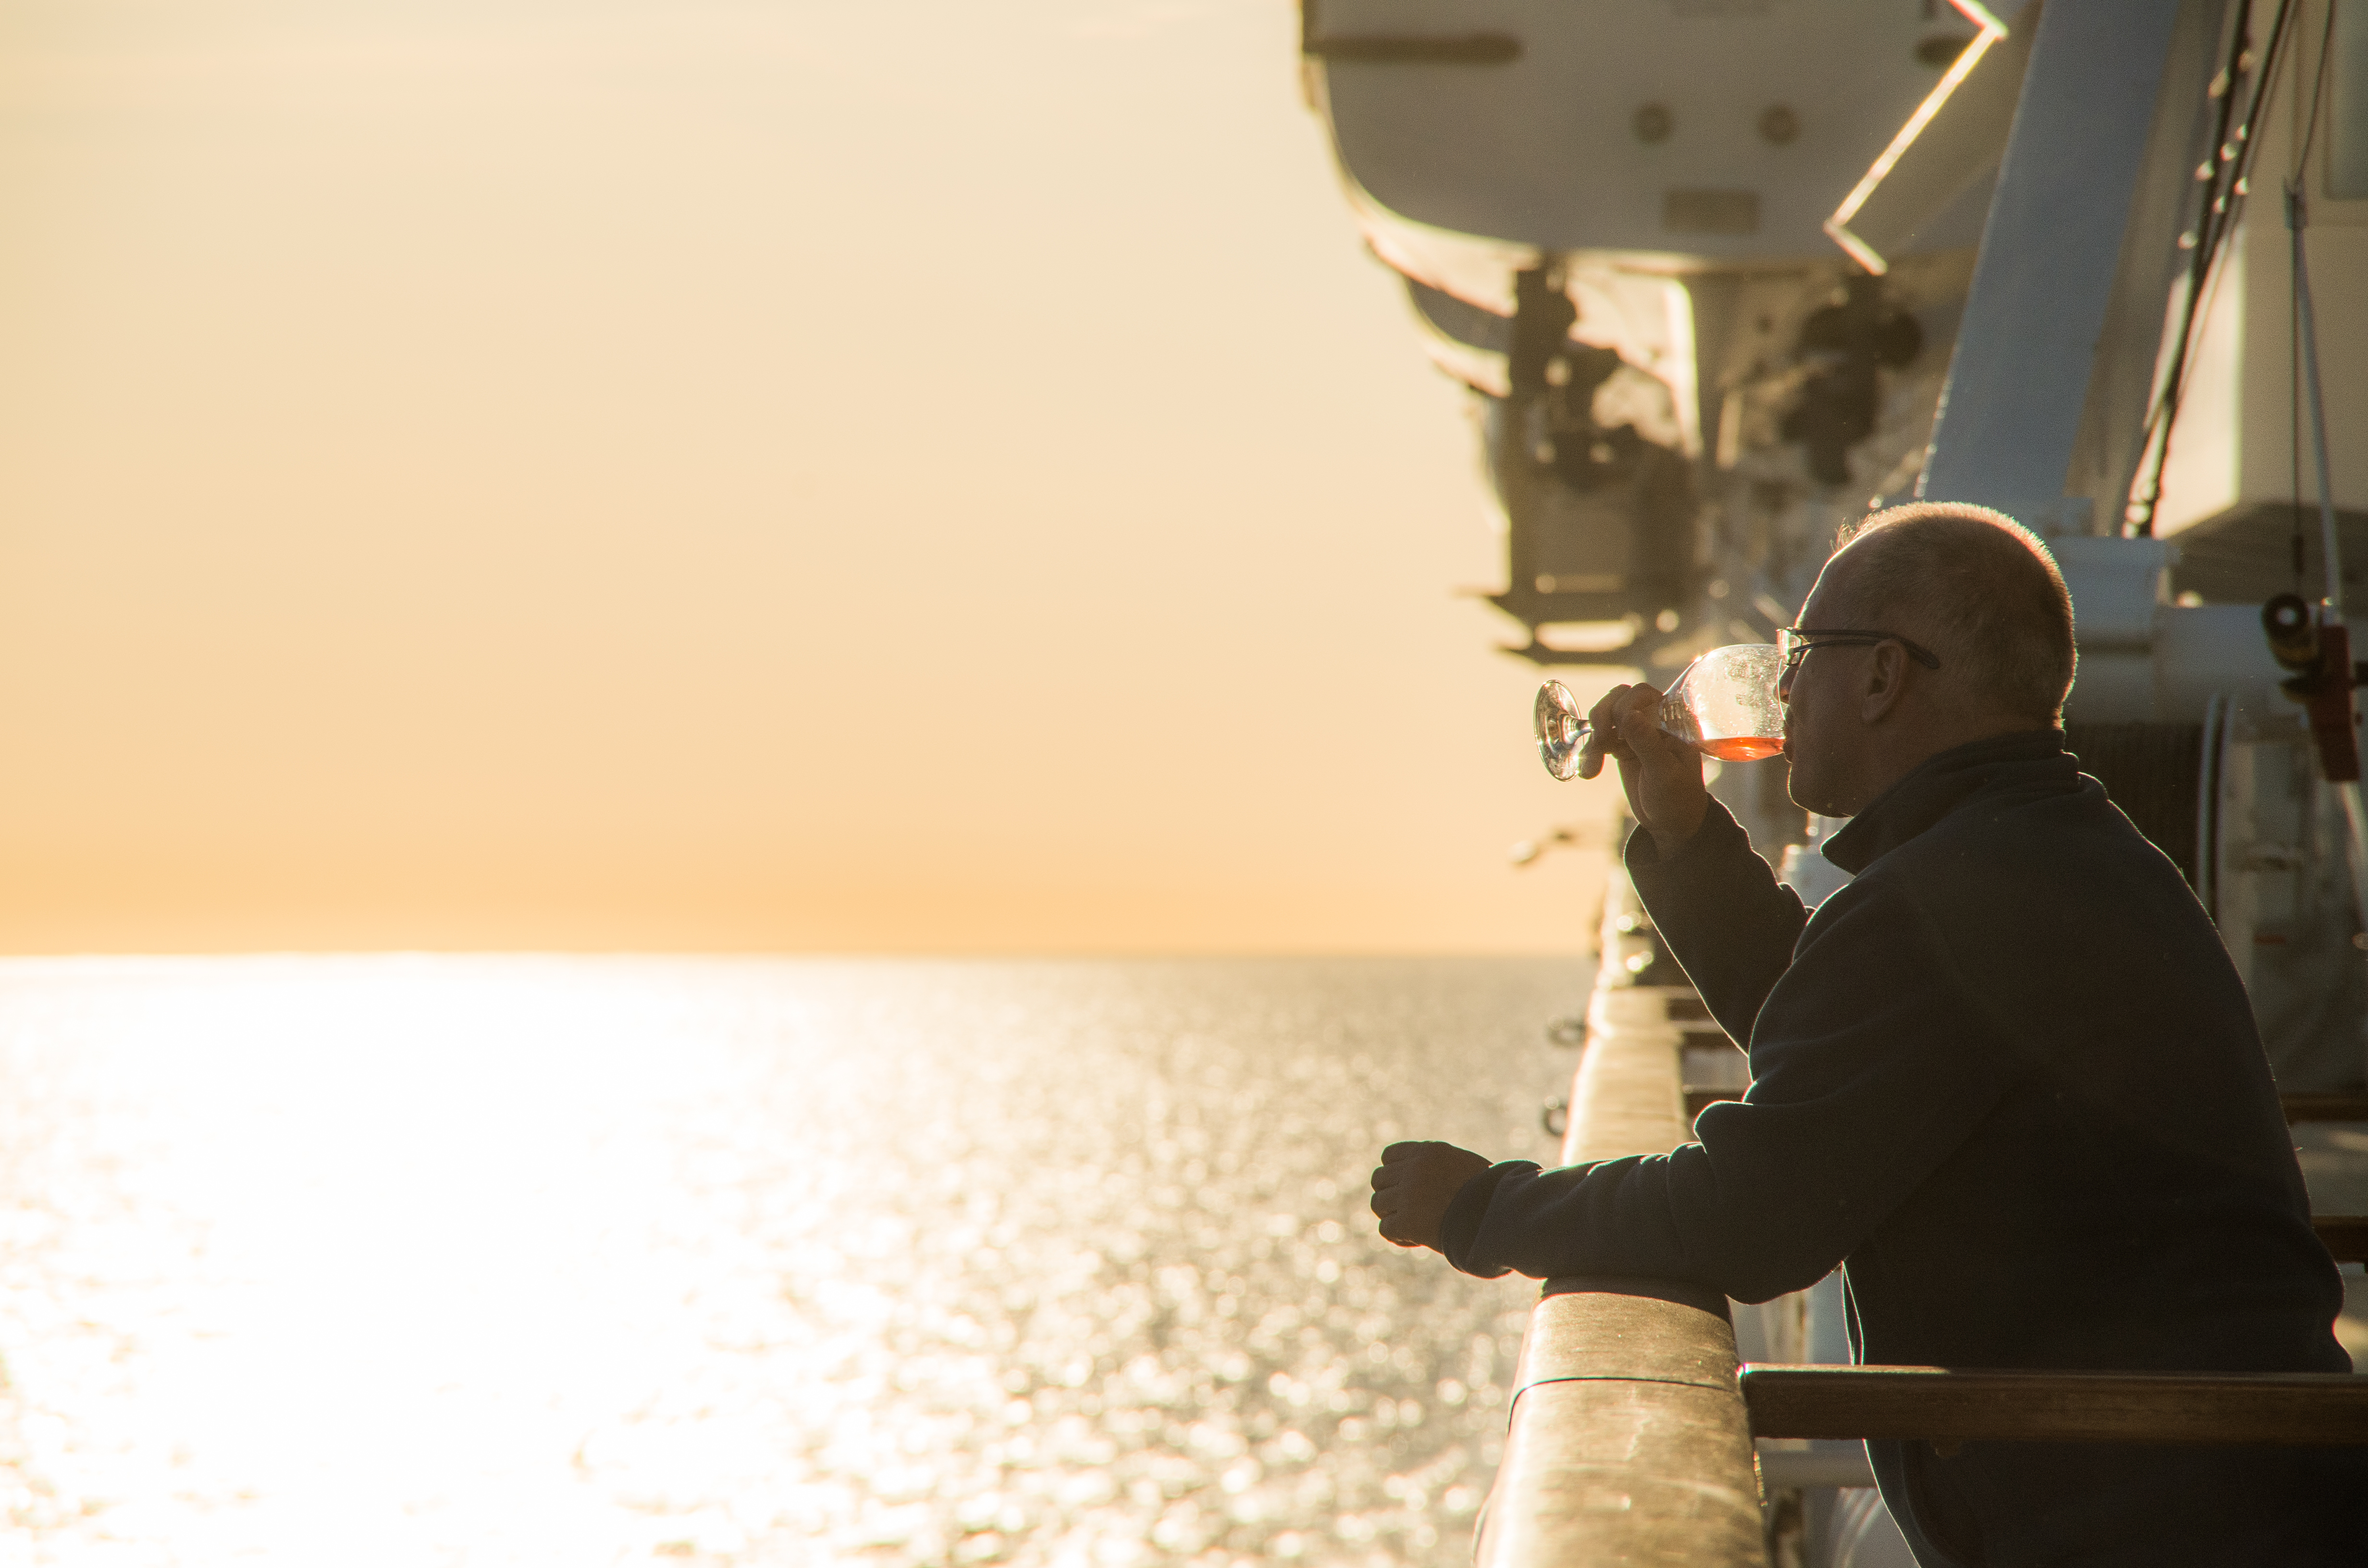
ship, cruise, photograph, sonnenuntergang, pentax, sundown, k30, atmosphere of earth